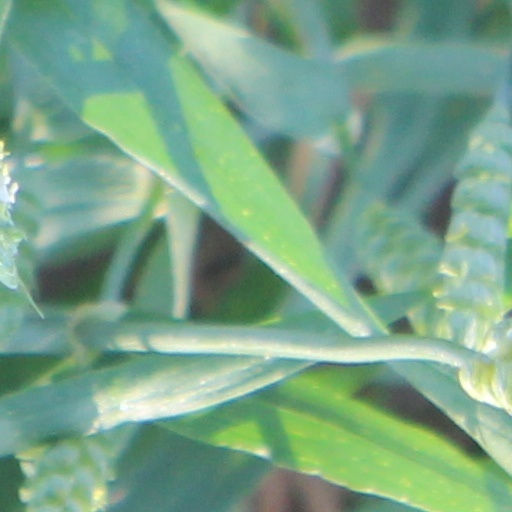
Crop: wheat